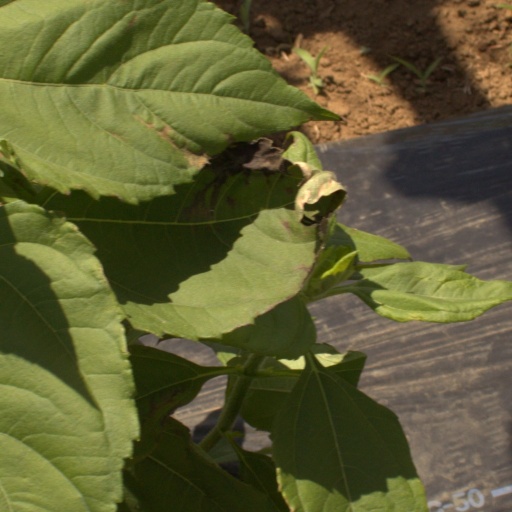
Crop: Jerusalem artichoke